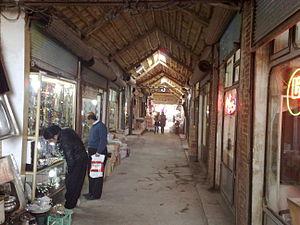
La communauté juive en Iran est parmi les plus anciennes du monde ; ses membres descendent des Juifs qui sont restés dans la région après l'exil en Babylone, quand les souverains achéménides du Premier Empire perse ont permis aux Juifs de retourner à Jérusalem.